The Nightingale (2013 film)

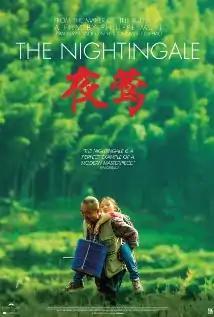
Film poster

The Nightingale is a 2013 Chinese-French drama film directed by Philippe Muyl. It was selected as the Chinese entry for the Best Foreign Language Film at the 87th Academy Awards, but was not nominated.